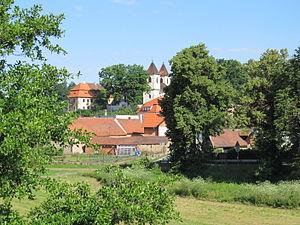
Hradec est une commune du district de Plzeň-Sud, dans la région de Plzeň, en République tchèque. Sa population s'élevait à 549 habitants en 2018.